Women and agriculture in Sub-Saharan Africa

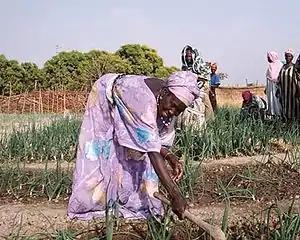
President of an agricultural cooperative in Guinea, working in an onion field

The gender roles and responsibilities in subsistence economies of Sub-Saharan Africa are dynamic and change with new economic situations. One of the important change noted in the first decade of 21st century is increased participation of women in agriculture as men migrate to work outside of agriculture. For example, in Kenya, Jolou women in the 1980s performed more tasks that were originally considered ‘male’ tasks. Also when men move to non-farm activities, women become more involved in cash cropping. As a result, the gender division of labor by crop and tasks becomes less rigid.